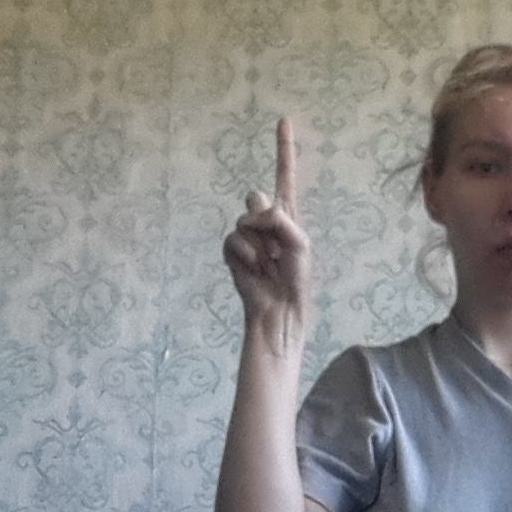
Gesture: one